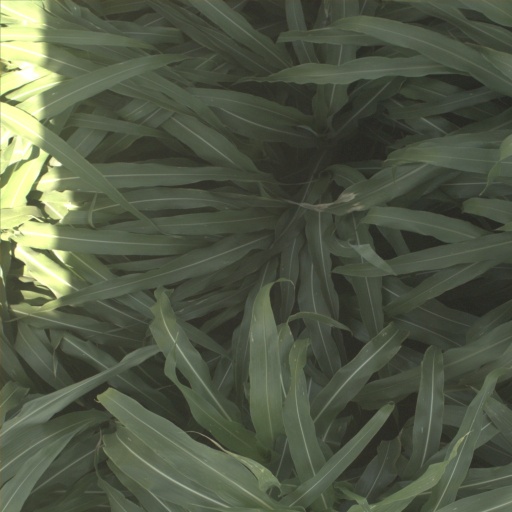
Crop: sorghum